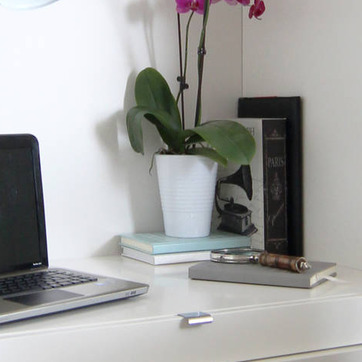
Material: ceramic